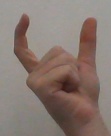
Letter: nun